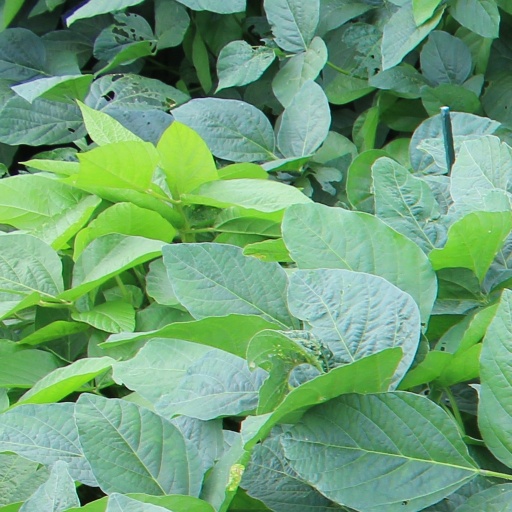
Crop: soybean